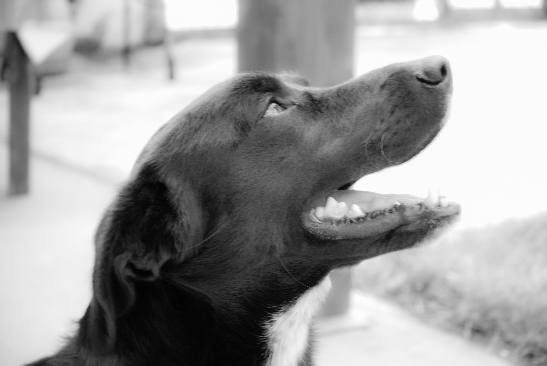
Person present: No